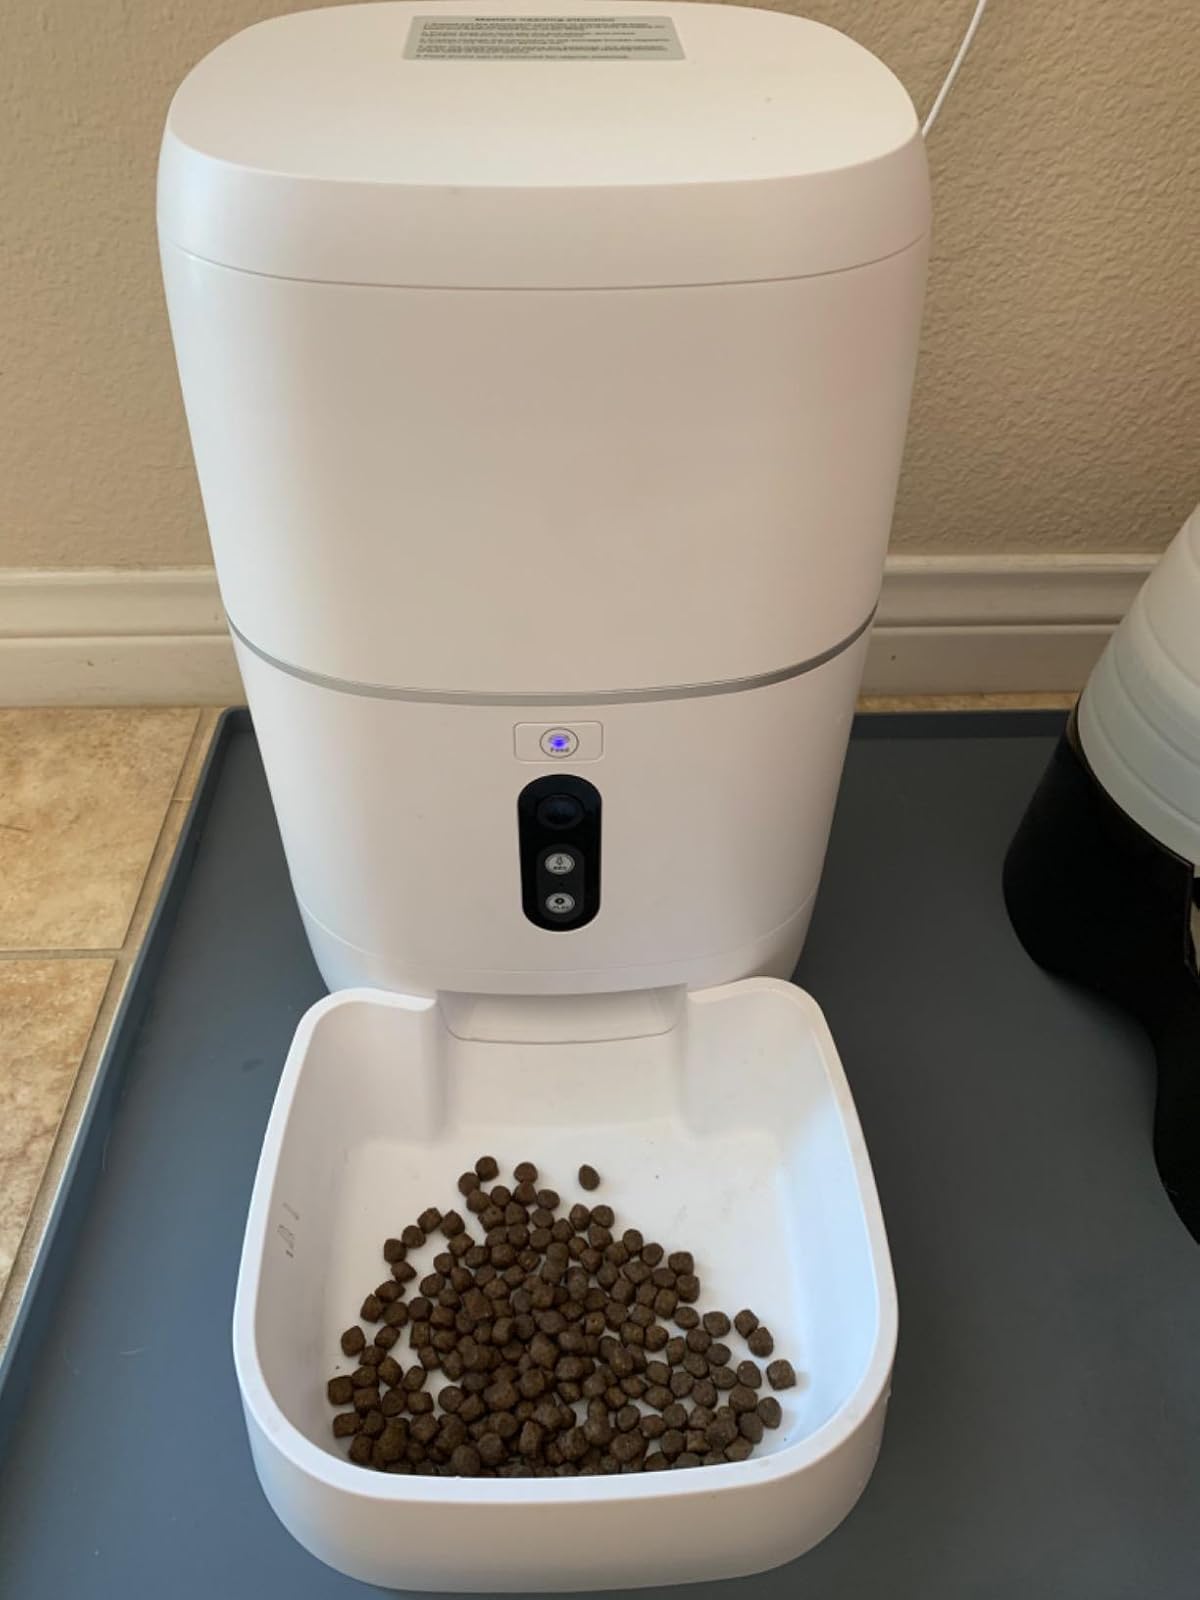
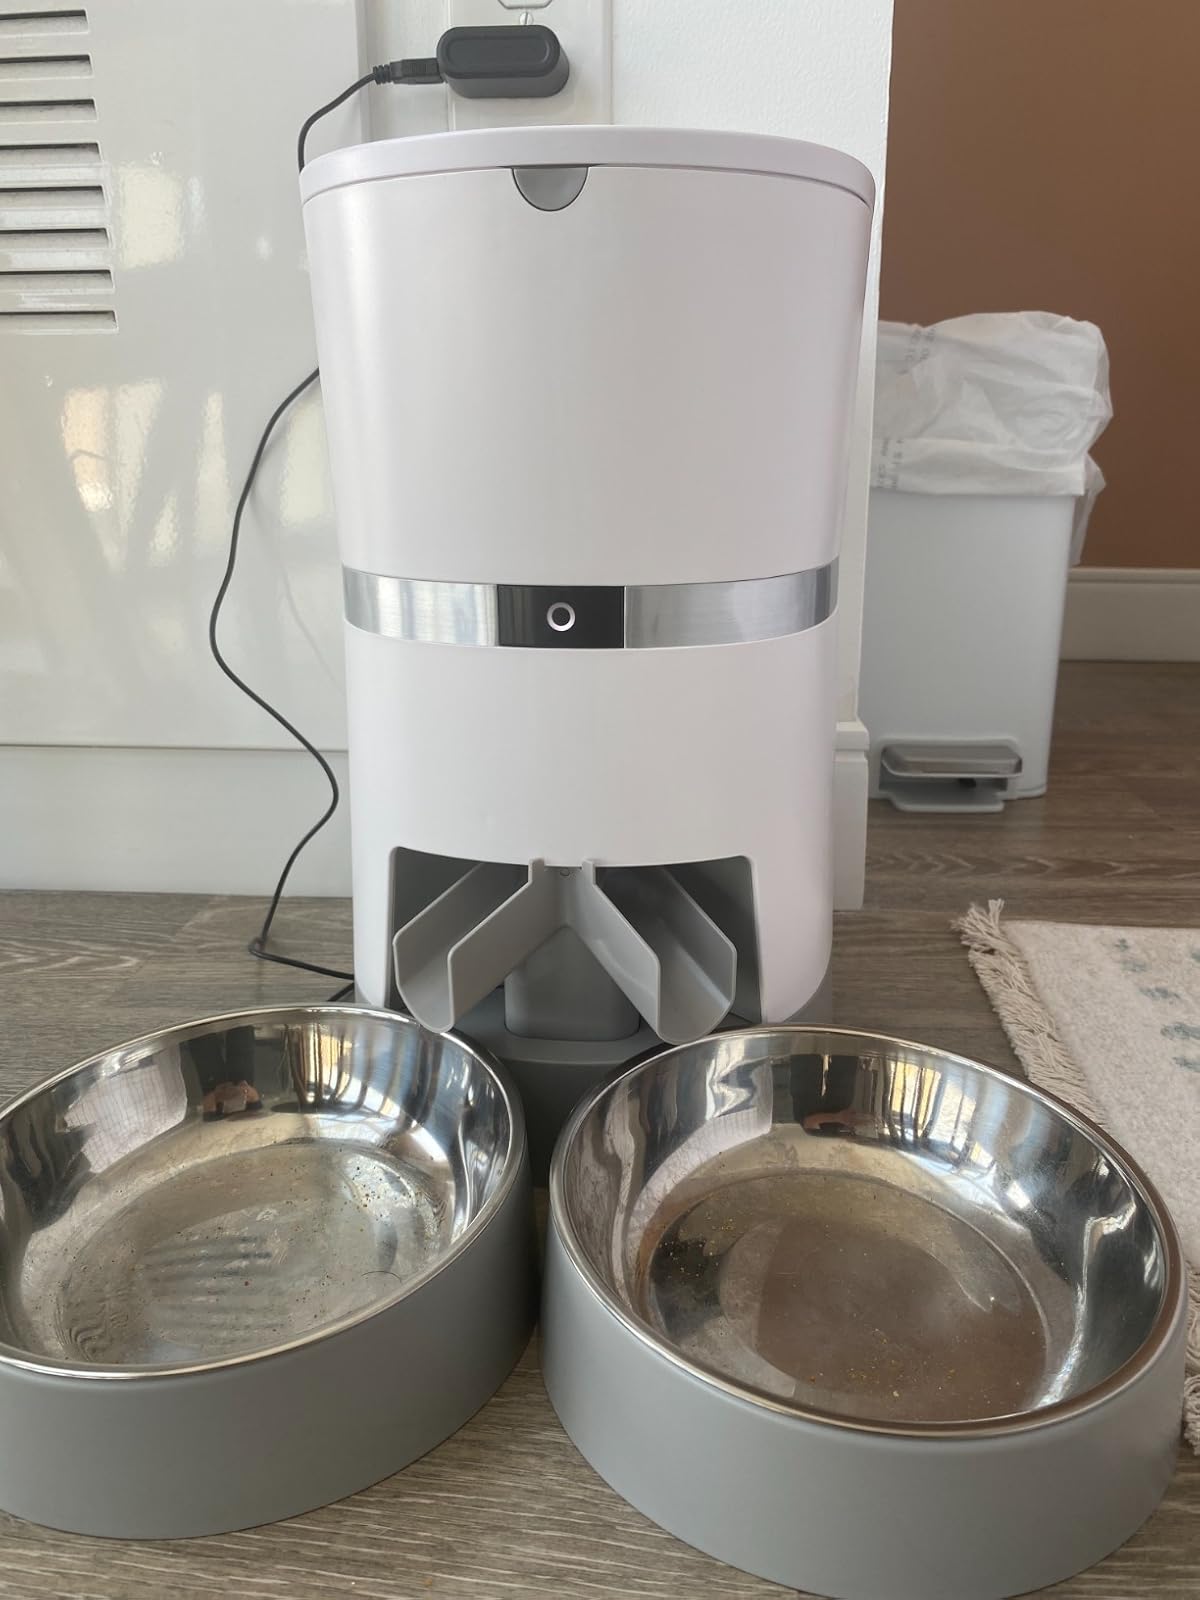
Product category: items_feeder
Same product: no